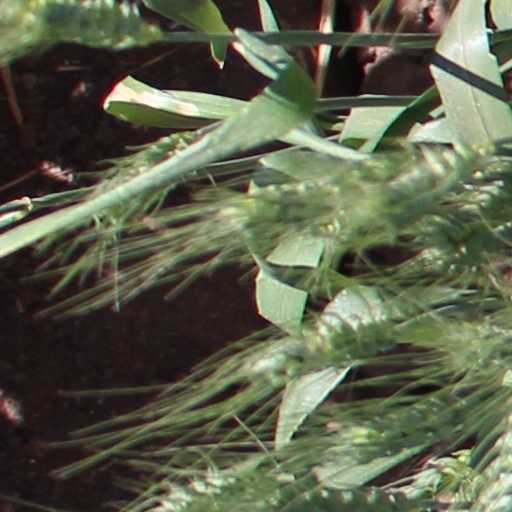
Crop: wheat